Fritz Losigkeit

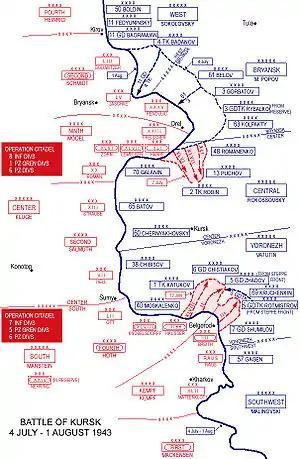
German penetration during the Battle of Kursk

On 20 May, Losigkeit was transferred upon his own request. He was given command of I. "Gruppe" of JG 26 on the Eastern Front. The former commander of I. "Gruppe" of JG 26, "Major" Johannes Seifert, had been taken off combat duty after his brother was killed in action. Losigkeit had made his request for transfer because of substantial differences with the "Jafü" ("Jagdfliegerführer"—the commander of the fighter forces) of the 3. "Jagd-Division". Apparently the commanding officer of the 3. "Jagd-Division", "Generalleutnant" Werner Junck, had accused the fighter pilots of cowardice in combating the B-17 bombers. On 4 June, he flew his first mission on the Eastern Front, flying a fighter sweep into Soviet airspace from Shatalovka. On 6 June, I. "Gruppe" began its return to Germany while Losigkeit remained on the Eastern Front. On 26 June, he took over command of III. "Gruppe" of "Jagdgeschwader" 51 "Mölders" (JG 51—51st Fighter Wing) from "Hauptmann" who had briefly led the "Gruppe" after "Hauptmann" Karl-Heinz Schnell was transferred.